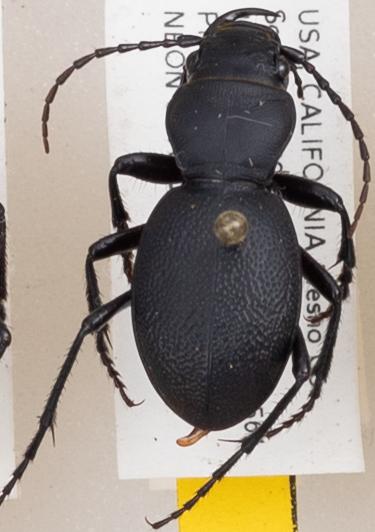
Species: Omus californicus
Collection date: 2019-05-22
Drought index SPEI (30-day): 0.992
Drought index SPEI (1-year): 0.348
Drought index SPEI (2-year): -0.142